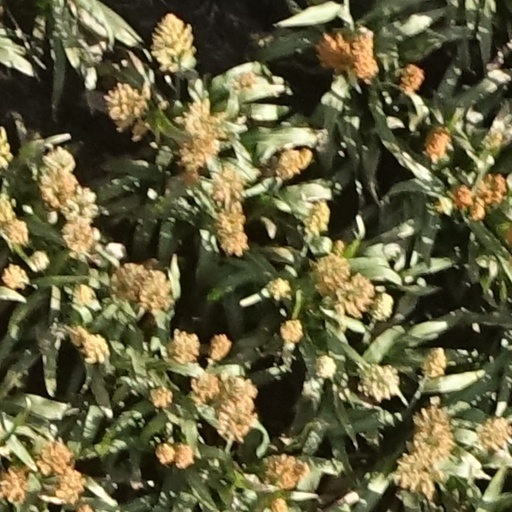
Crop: sorghum